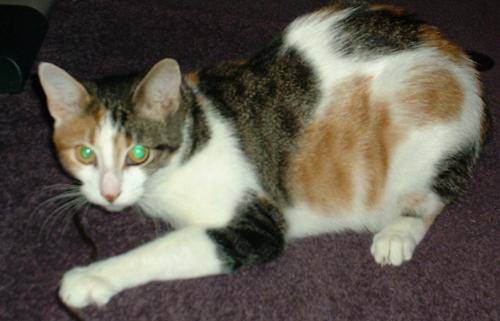
Label: cat